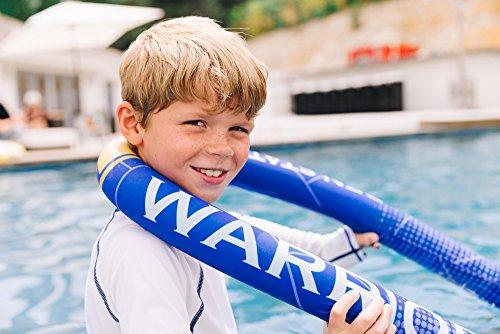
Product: Btswim NFL Pool Noodles (Pack of 3)
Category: Toys & Games | Sports & Outdoor Play | Pools & Water Toys | Pool Toys | Swim Noodles
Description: Great Condition.
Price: $10.60